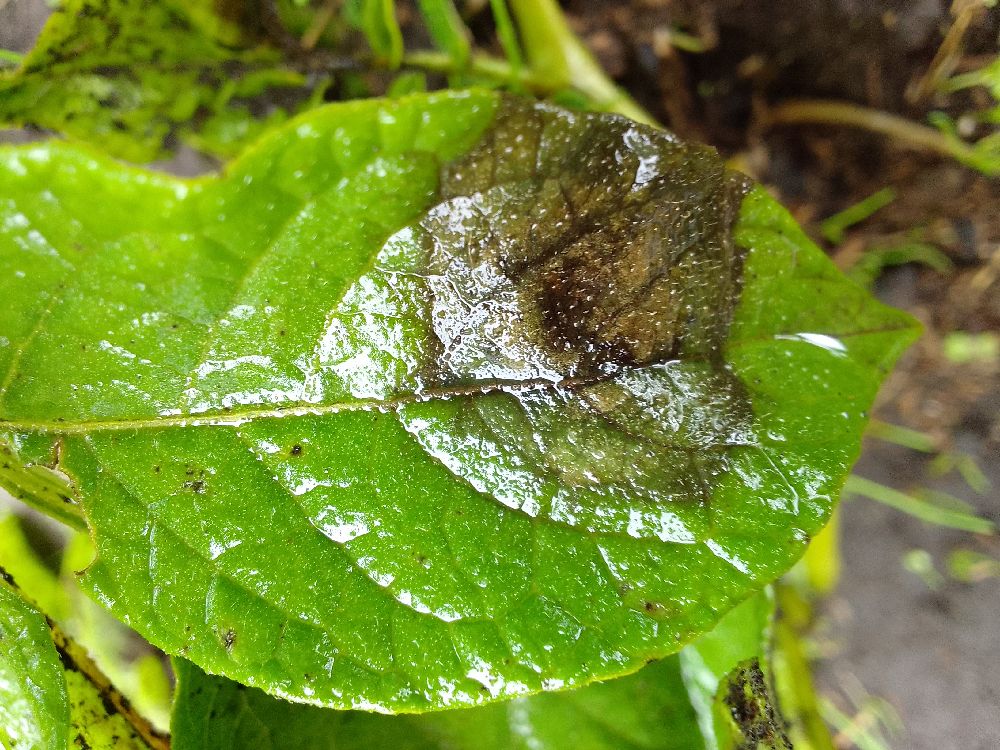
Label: Late blight